Kevin Newman (baseball)

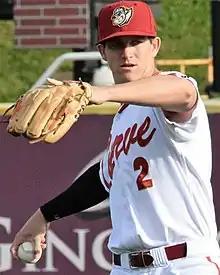
Newman with the Altoona Curve in 2017

Kevin Bradley Newman (born August 4, 1993) is an American professional baseball shortstop for the Los Angeles Angels of Major League Baseball (MLB). He has previously played in MLB for the Pittsburgh Pirates, Cincinnati Reds, and Arizona Diamondbacks. Newman played college baseball for the Arizona Wildcats of the University of Arizona, before the Pirates selected him in the first round of the 2015 MLB draft.